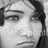
Emotion: sad